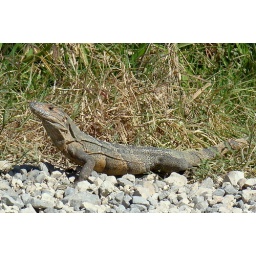
Shot from the car along the entrance road to Palo Verde -- 1st of two animals near each other.